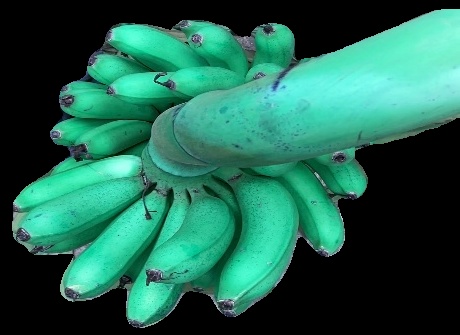
Variety: rasbale
Grade: grade1